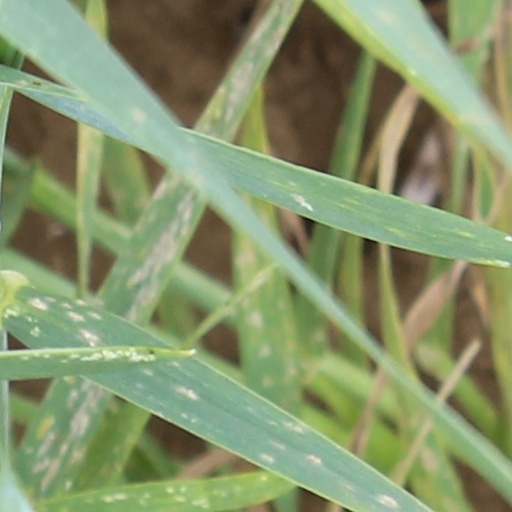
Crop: wheat